Binjai railway station

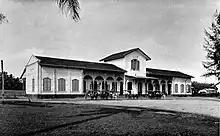
Front side of Binjai station, formerly known as Timbang Langkat Station.

Binjai station has no rail service towards Besitang because this railroad was closed. In addition, the station no longer serves for the transportation of goods. In 2016, there were plans to reactivate the railway to connect Medan to Banda Aceh; it was expected to be operational in 2017. In the past, there were four stations between Medan: Binjai, namely as Sikambing, Sunggal, Sungai Semayang, and Diski station.